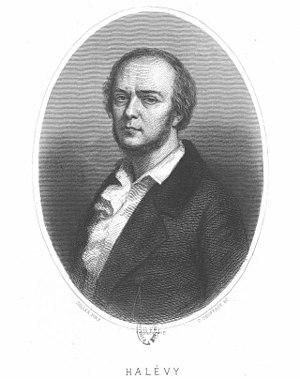
La Juive est un opéra en cinq actes de Fromental Halévy, sur un livret original d'Eugène Scribe créé à l'Académie royale de musique le 23 février 1835 sous la direction de François-Antoine Habeneck.
Fromental Halévy, né le 27 mai 1799 à Paris et mort le 17 mars 1862 à Nice, est un compositeur français.
L'Andorre, micro-État européen situé dans les Pyrénées, est une principauté souveraine dont les origines remontent à l'époque carolingienne. Son histoire est étroitement liée à celle de l'Espagne et de la France, qui ont toujours respecté son indépendance.